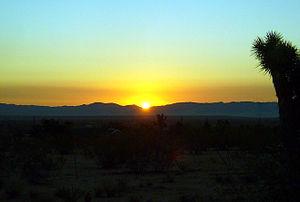
La couleur du ciel résulte de l'interaction entre la lumière du Soleil et les molécules et particules de l'atmosphère terrestre.